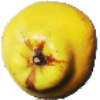
Label: quince